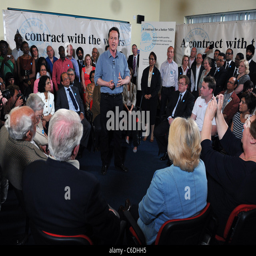
politician speaks to an audience as he campaigns .